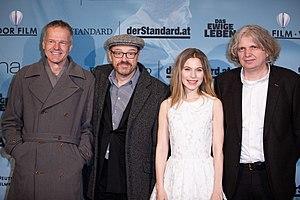
Josef Hader est un acteur, réalisateur et chansonnier autrichien né à Waldhausen le 14 février 1962.